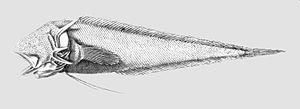
Les Donzelles, ou Ophidiidae, sont une famille de poissons abyssaux, de l'ordre des Ophidiiformes.